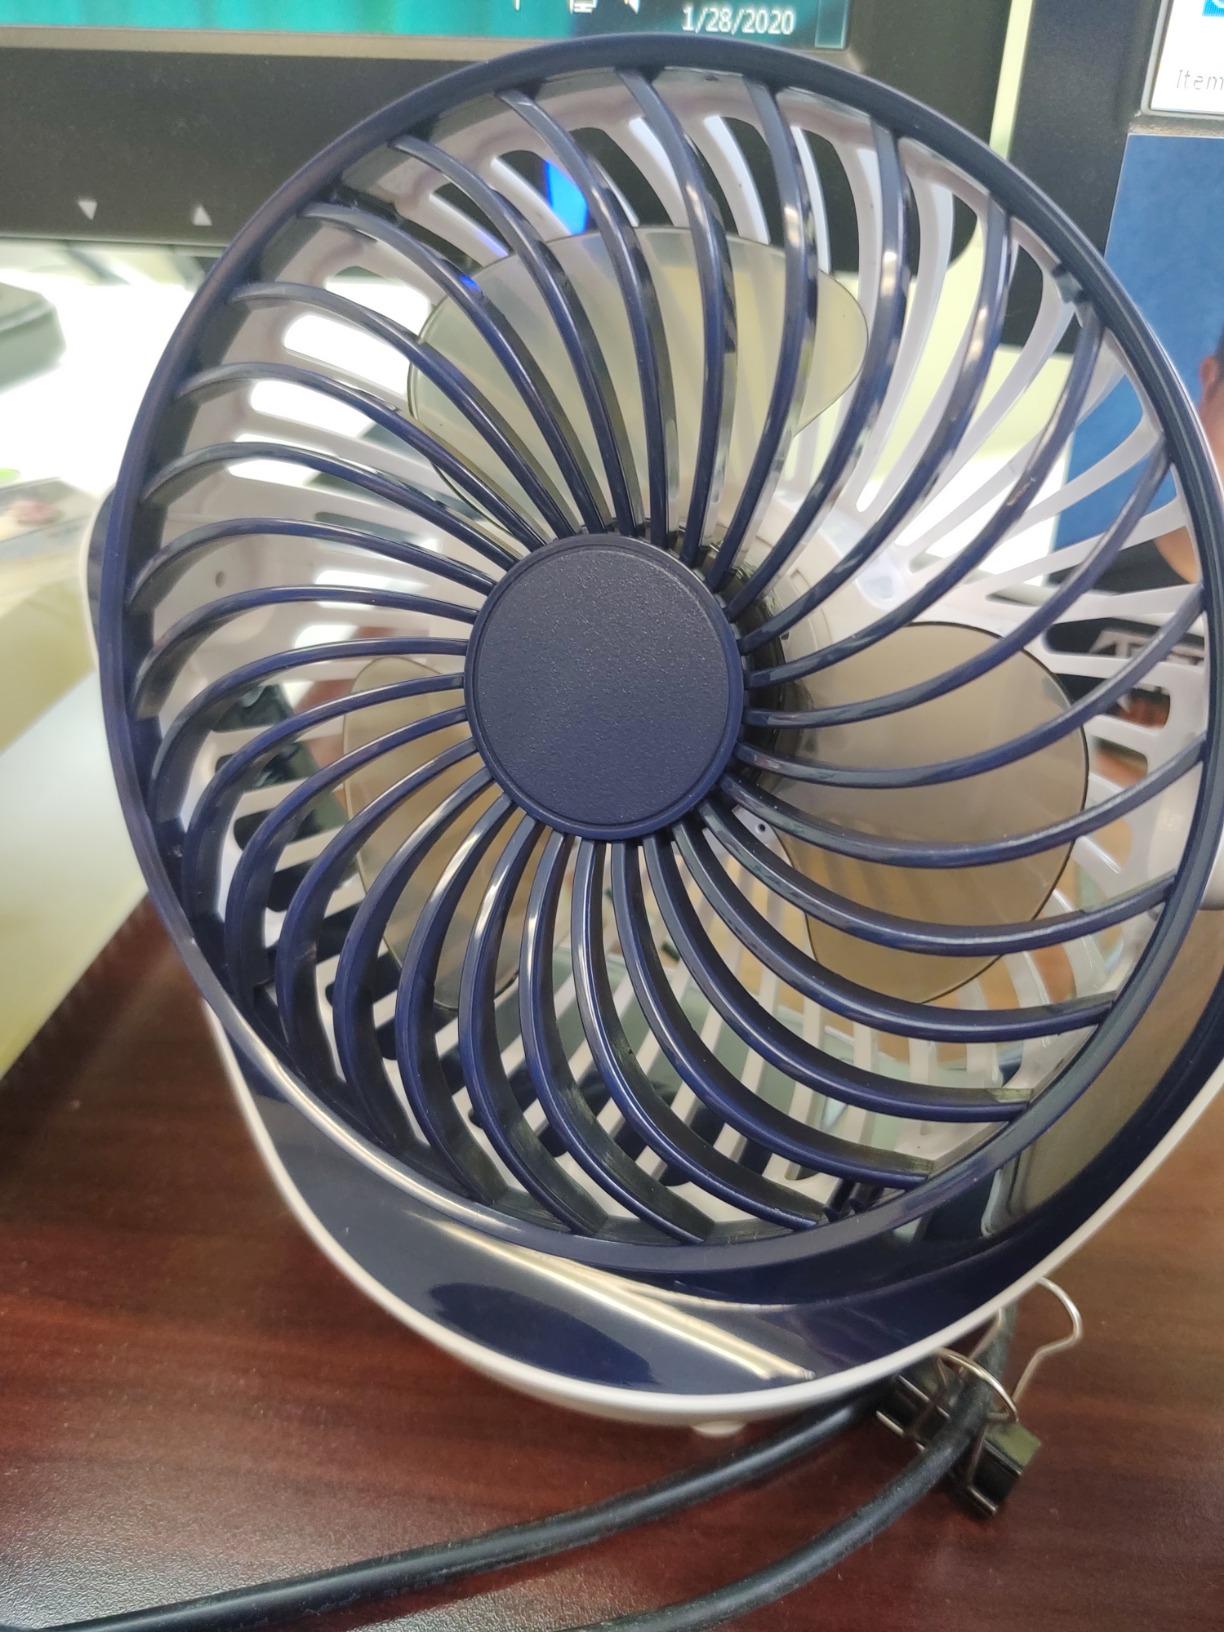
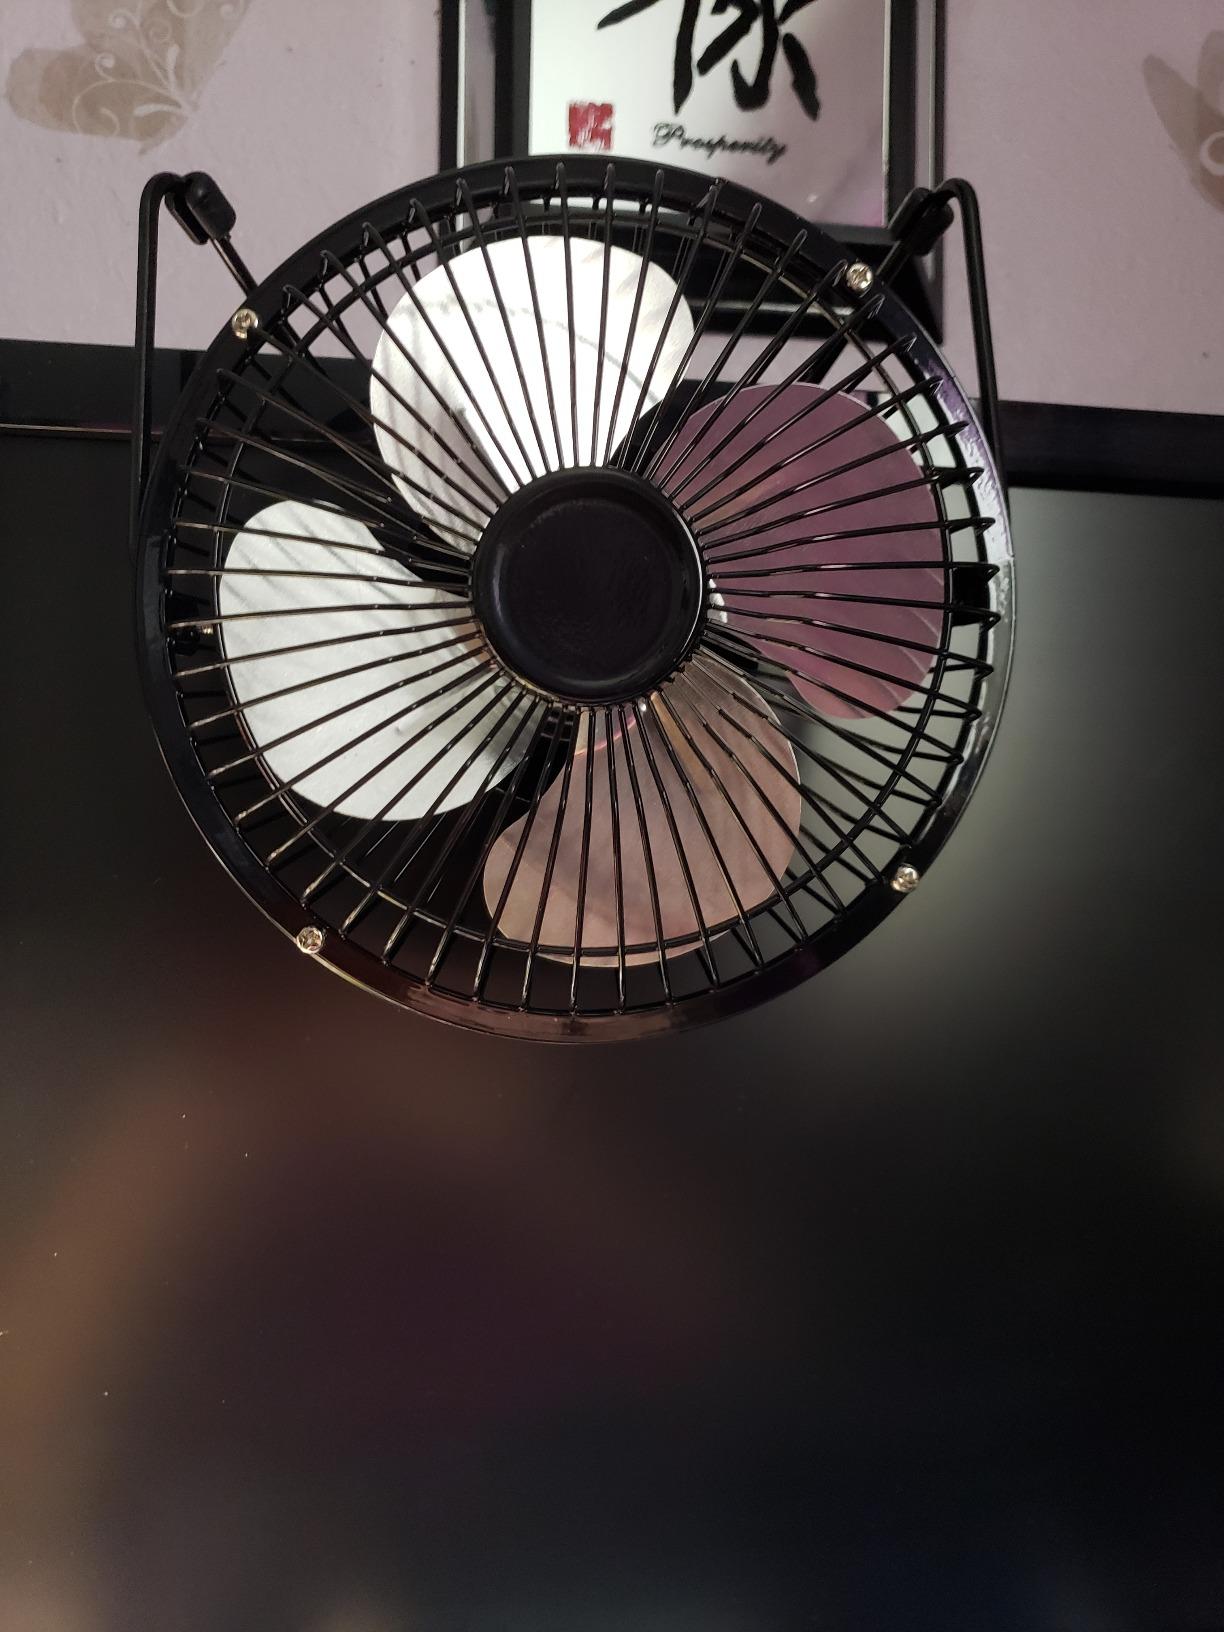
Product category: fan
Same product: no